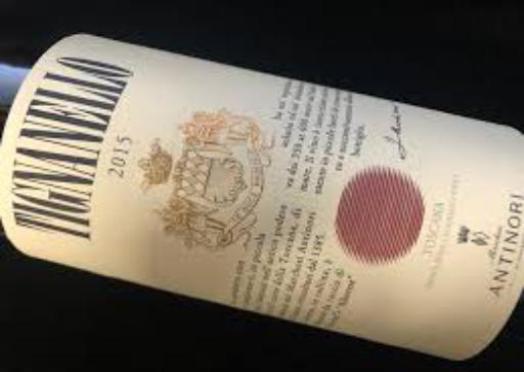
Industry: Food